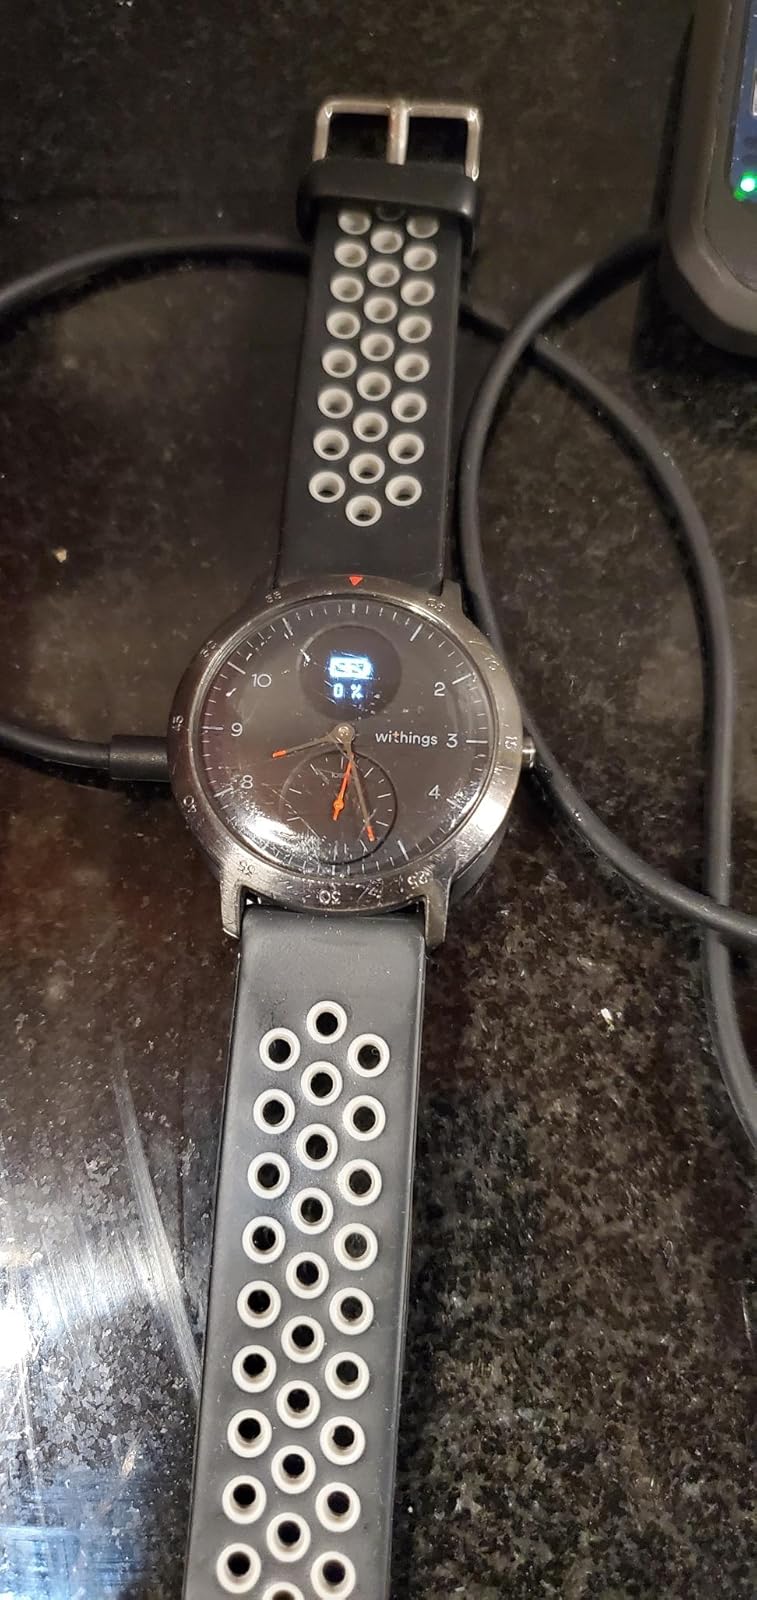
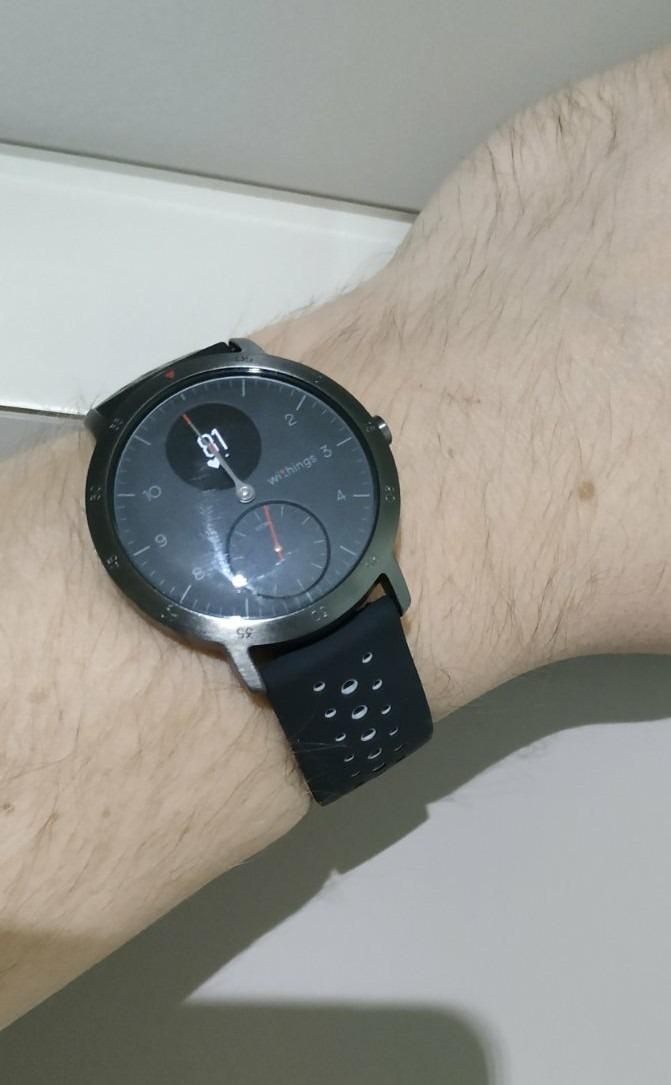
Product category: smartwatch
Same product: yes